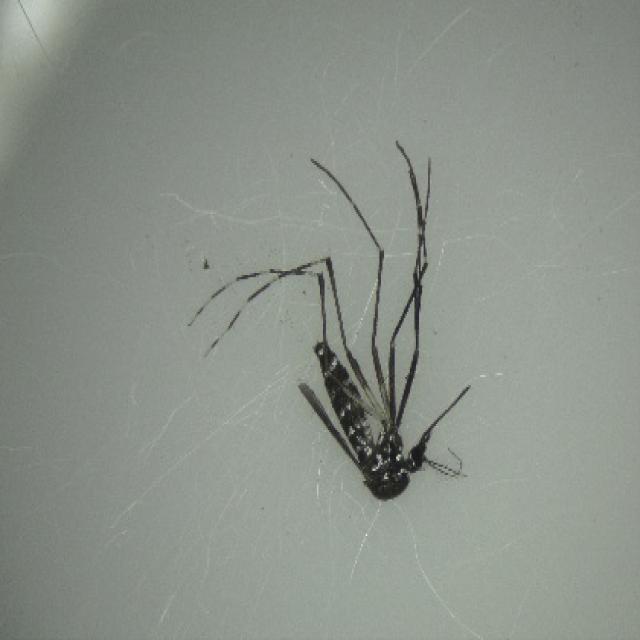
Species: aedes_albopictus